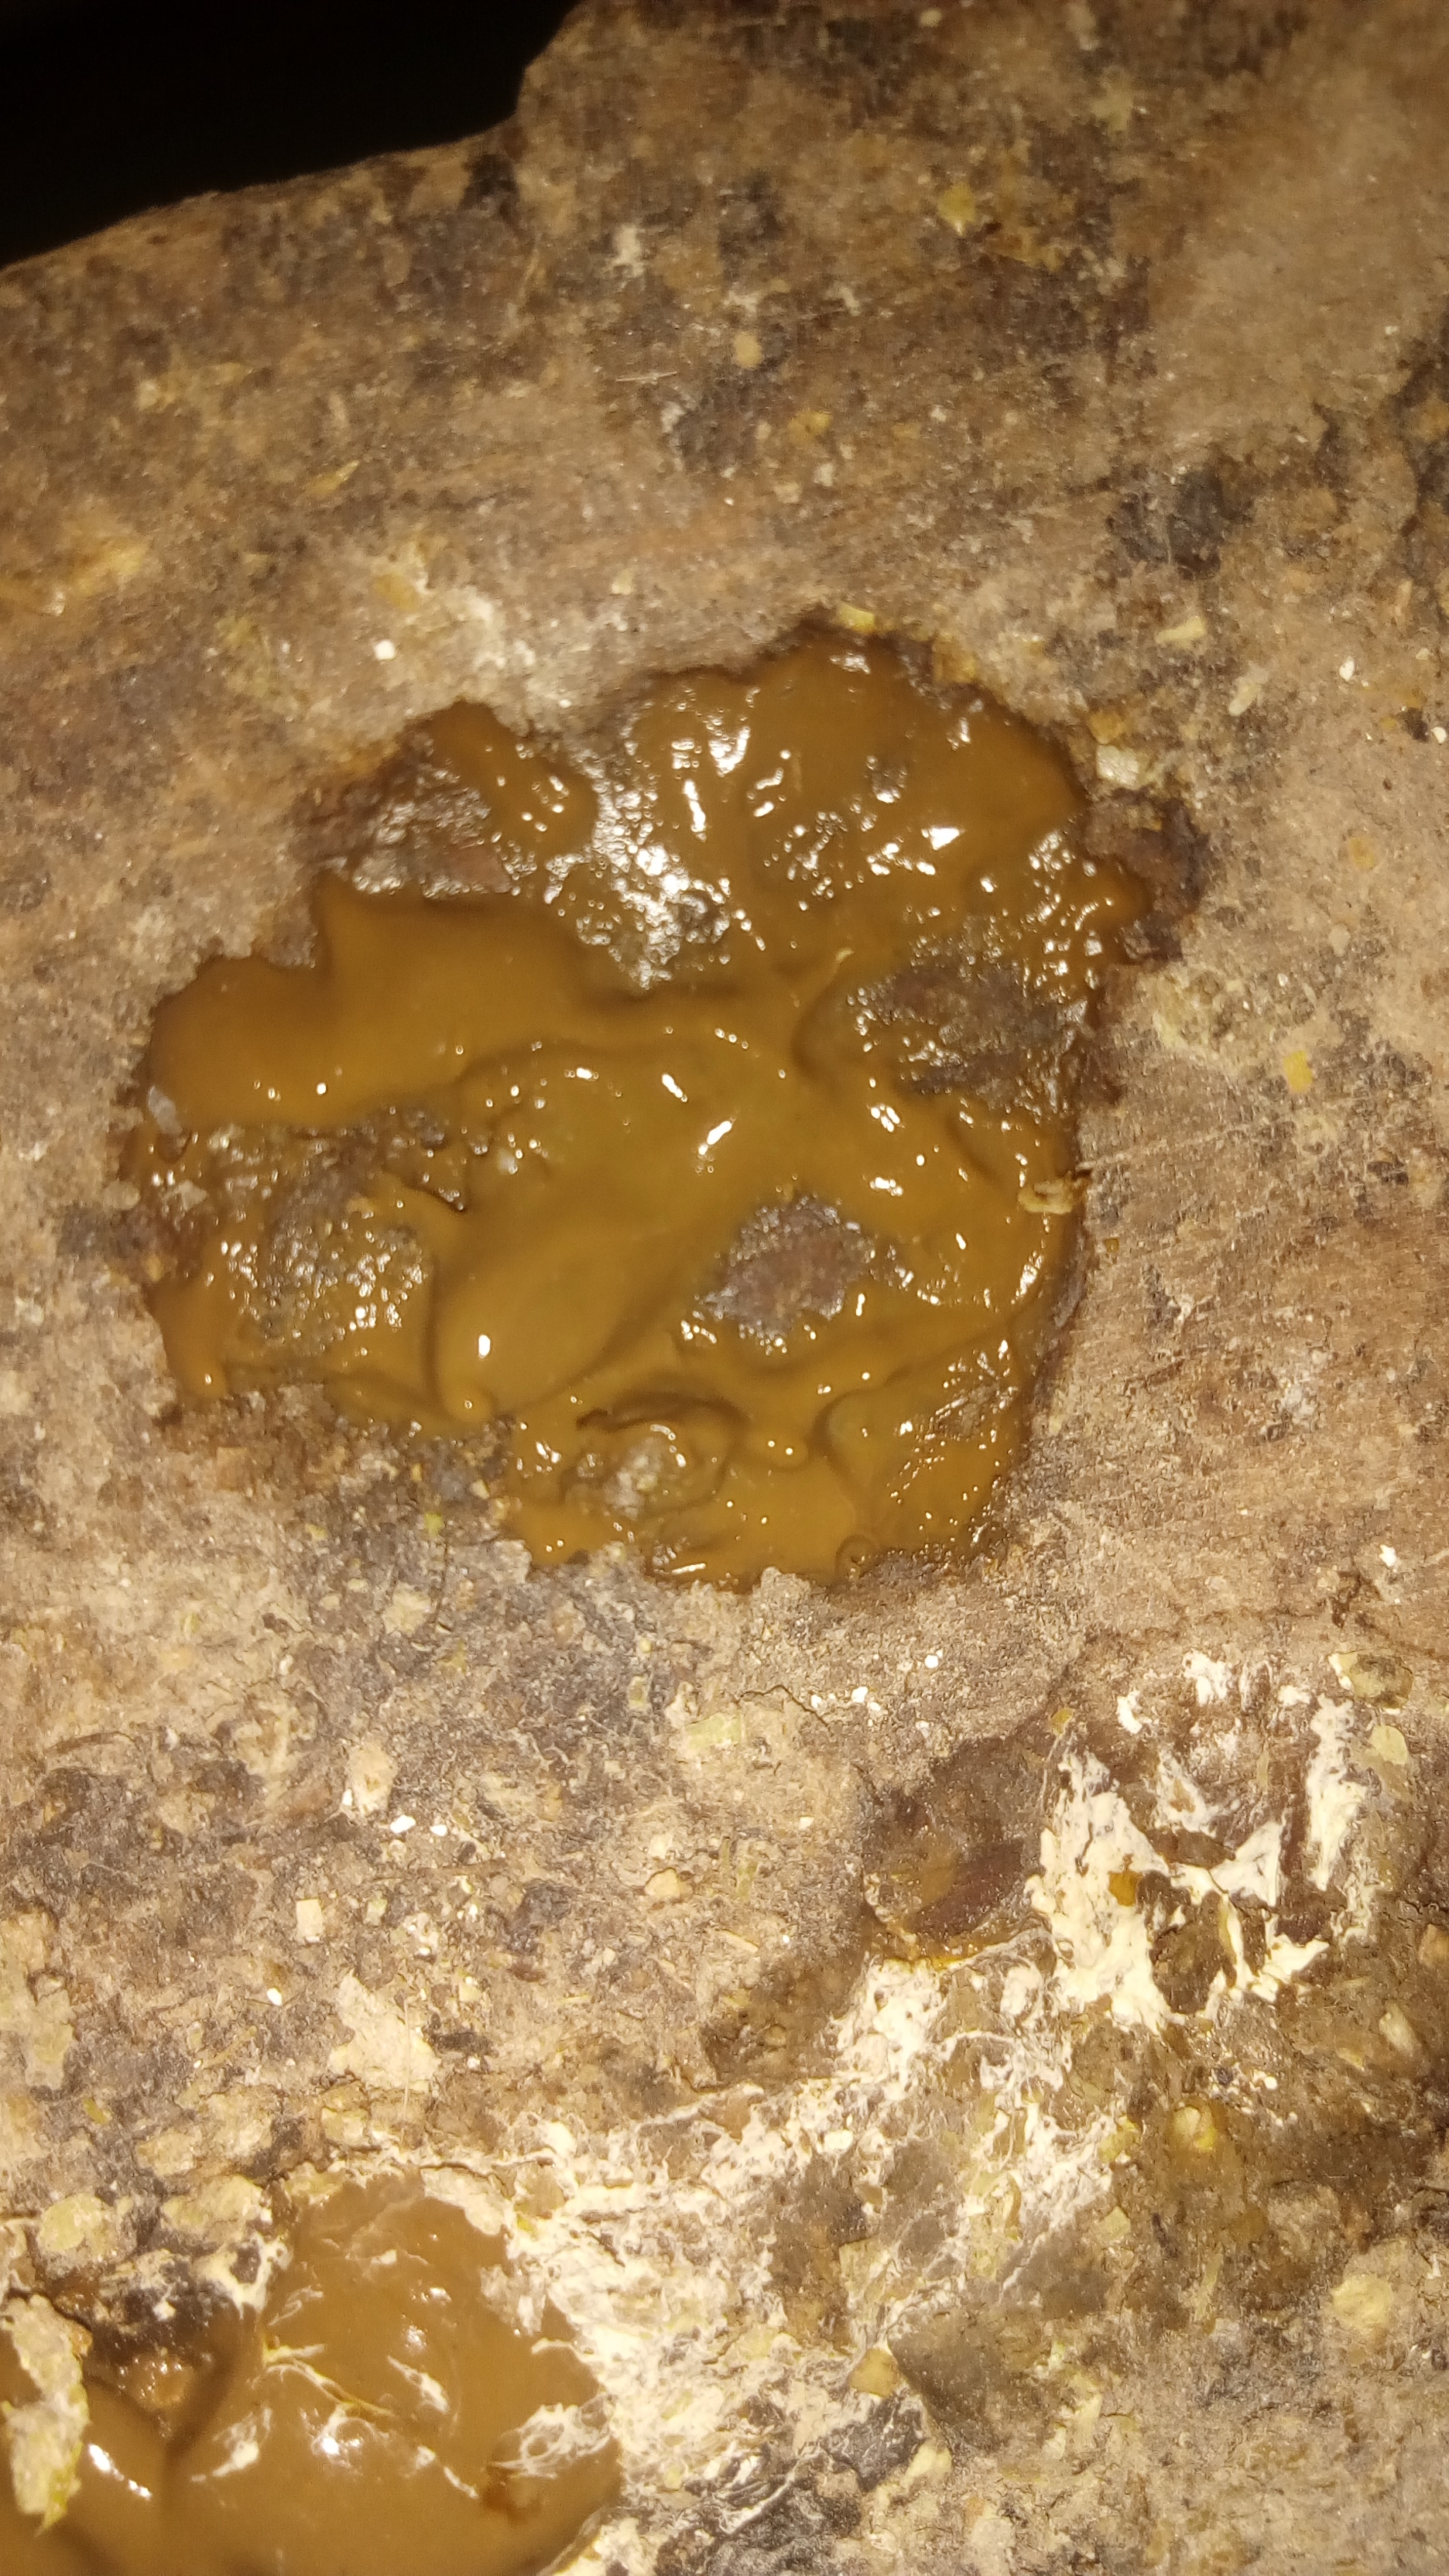
PCR-confirmed diagnosis: Coccidiosis